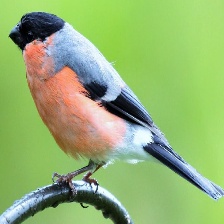
Species: EURASIAN BULLFINCH
Scientific name: PYRRHULA PYRRHULA